Adam Loftus, 1st Viscount Lisburne

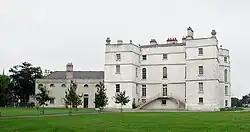
Rathfarnham Castle, County Dublin - the Loftus family seat

He was the second son of Sir Arthur Loftus of Rathfarnham, co. Dublin and Lady Dorothy Boyle, daughter of Richard Boyle, 1st Earl of Cork. His paternal grandfather was Adam Loftus.